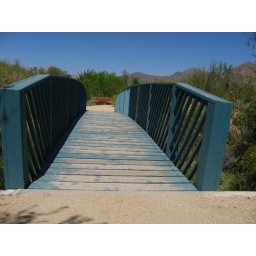
This a bridge to cross over to get another part of the nature trail.